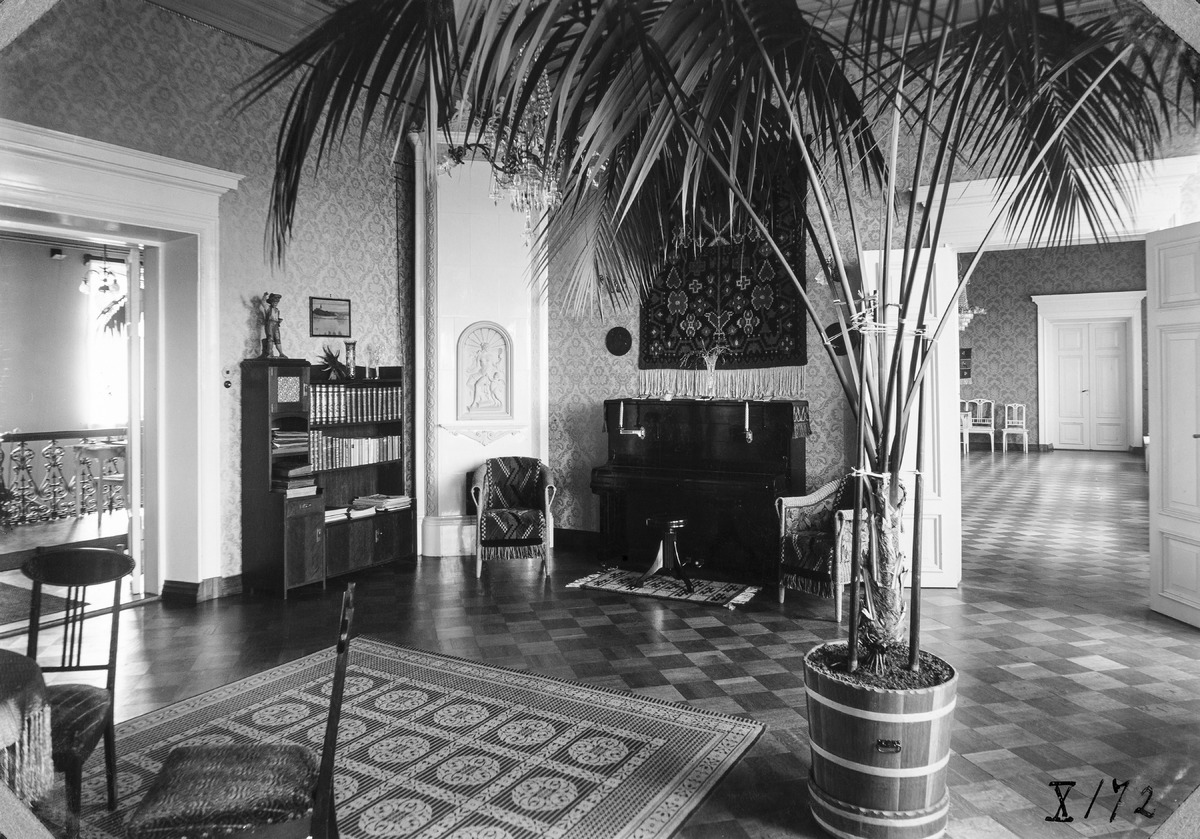
Oulun läänin maaherra Eero Yrjö Pehkosen yksityisasunto
Private apartment of the provincial governor of Oulu province Eero Yrjö Pehkonen
sisällön kuvaus: Oulun läänin maaherra Eero Yrjö Pehkosen yksityisasunto lääninhallituksen talossa 27.5.1932. content description: Private apartment of the provincial governor of Oulu province Eero Yrjö Pehkonen on May 27, 1932. Apartment situated in the house of provincial government.
Vuosi: 1932
Paikka: Suomi, Oulu, Suomi, Pohjois-Pohjanmaa, Oulu
Aiheet: sisäkuva; asunnot; lääninhallitus; maaherrat; provincial government; governor; apartment